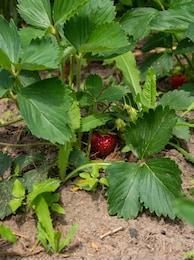
Label: Strawberry